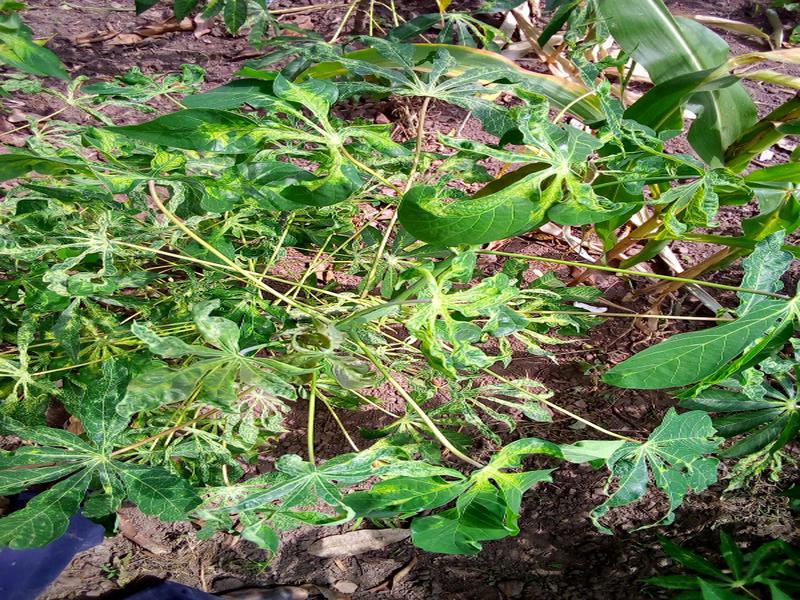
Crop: cassava
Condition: mosaic_disease